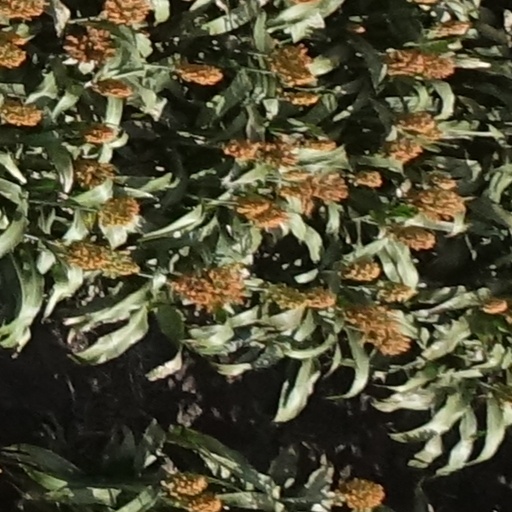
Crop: sorghum